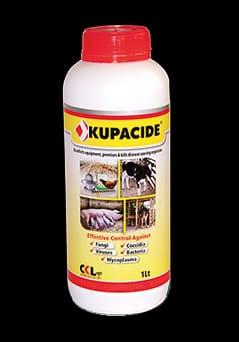
Dawa za wanyama na mifugo chupa iliyochora rangi za wanyama tofauti ikiwepo mbuzi imeandika jina la "Kupacide", inatoa maelekezo ya namna gani ya kutumia dawa hiyo ili kutibu wanyama, chupa hiyo inamfuniko wenye rangi nyekundu.